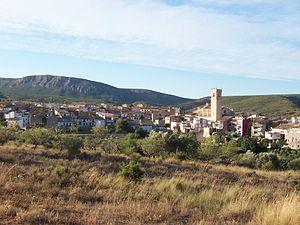
Siete Aguas, en castillan et officiellement, est une commune d'Espagne de la province de Valence dans la Communauté valencienne. Elle est située dans la comarque de la Hoya de Buñol et dans la zone à prédominance linguistique castillane.